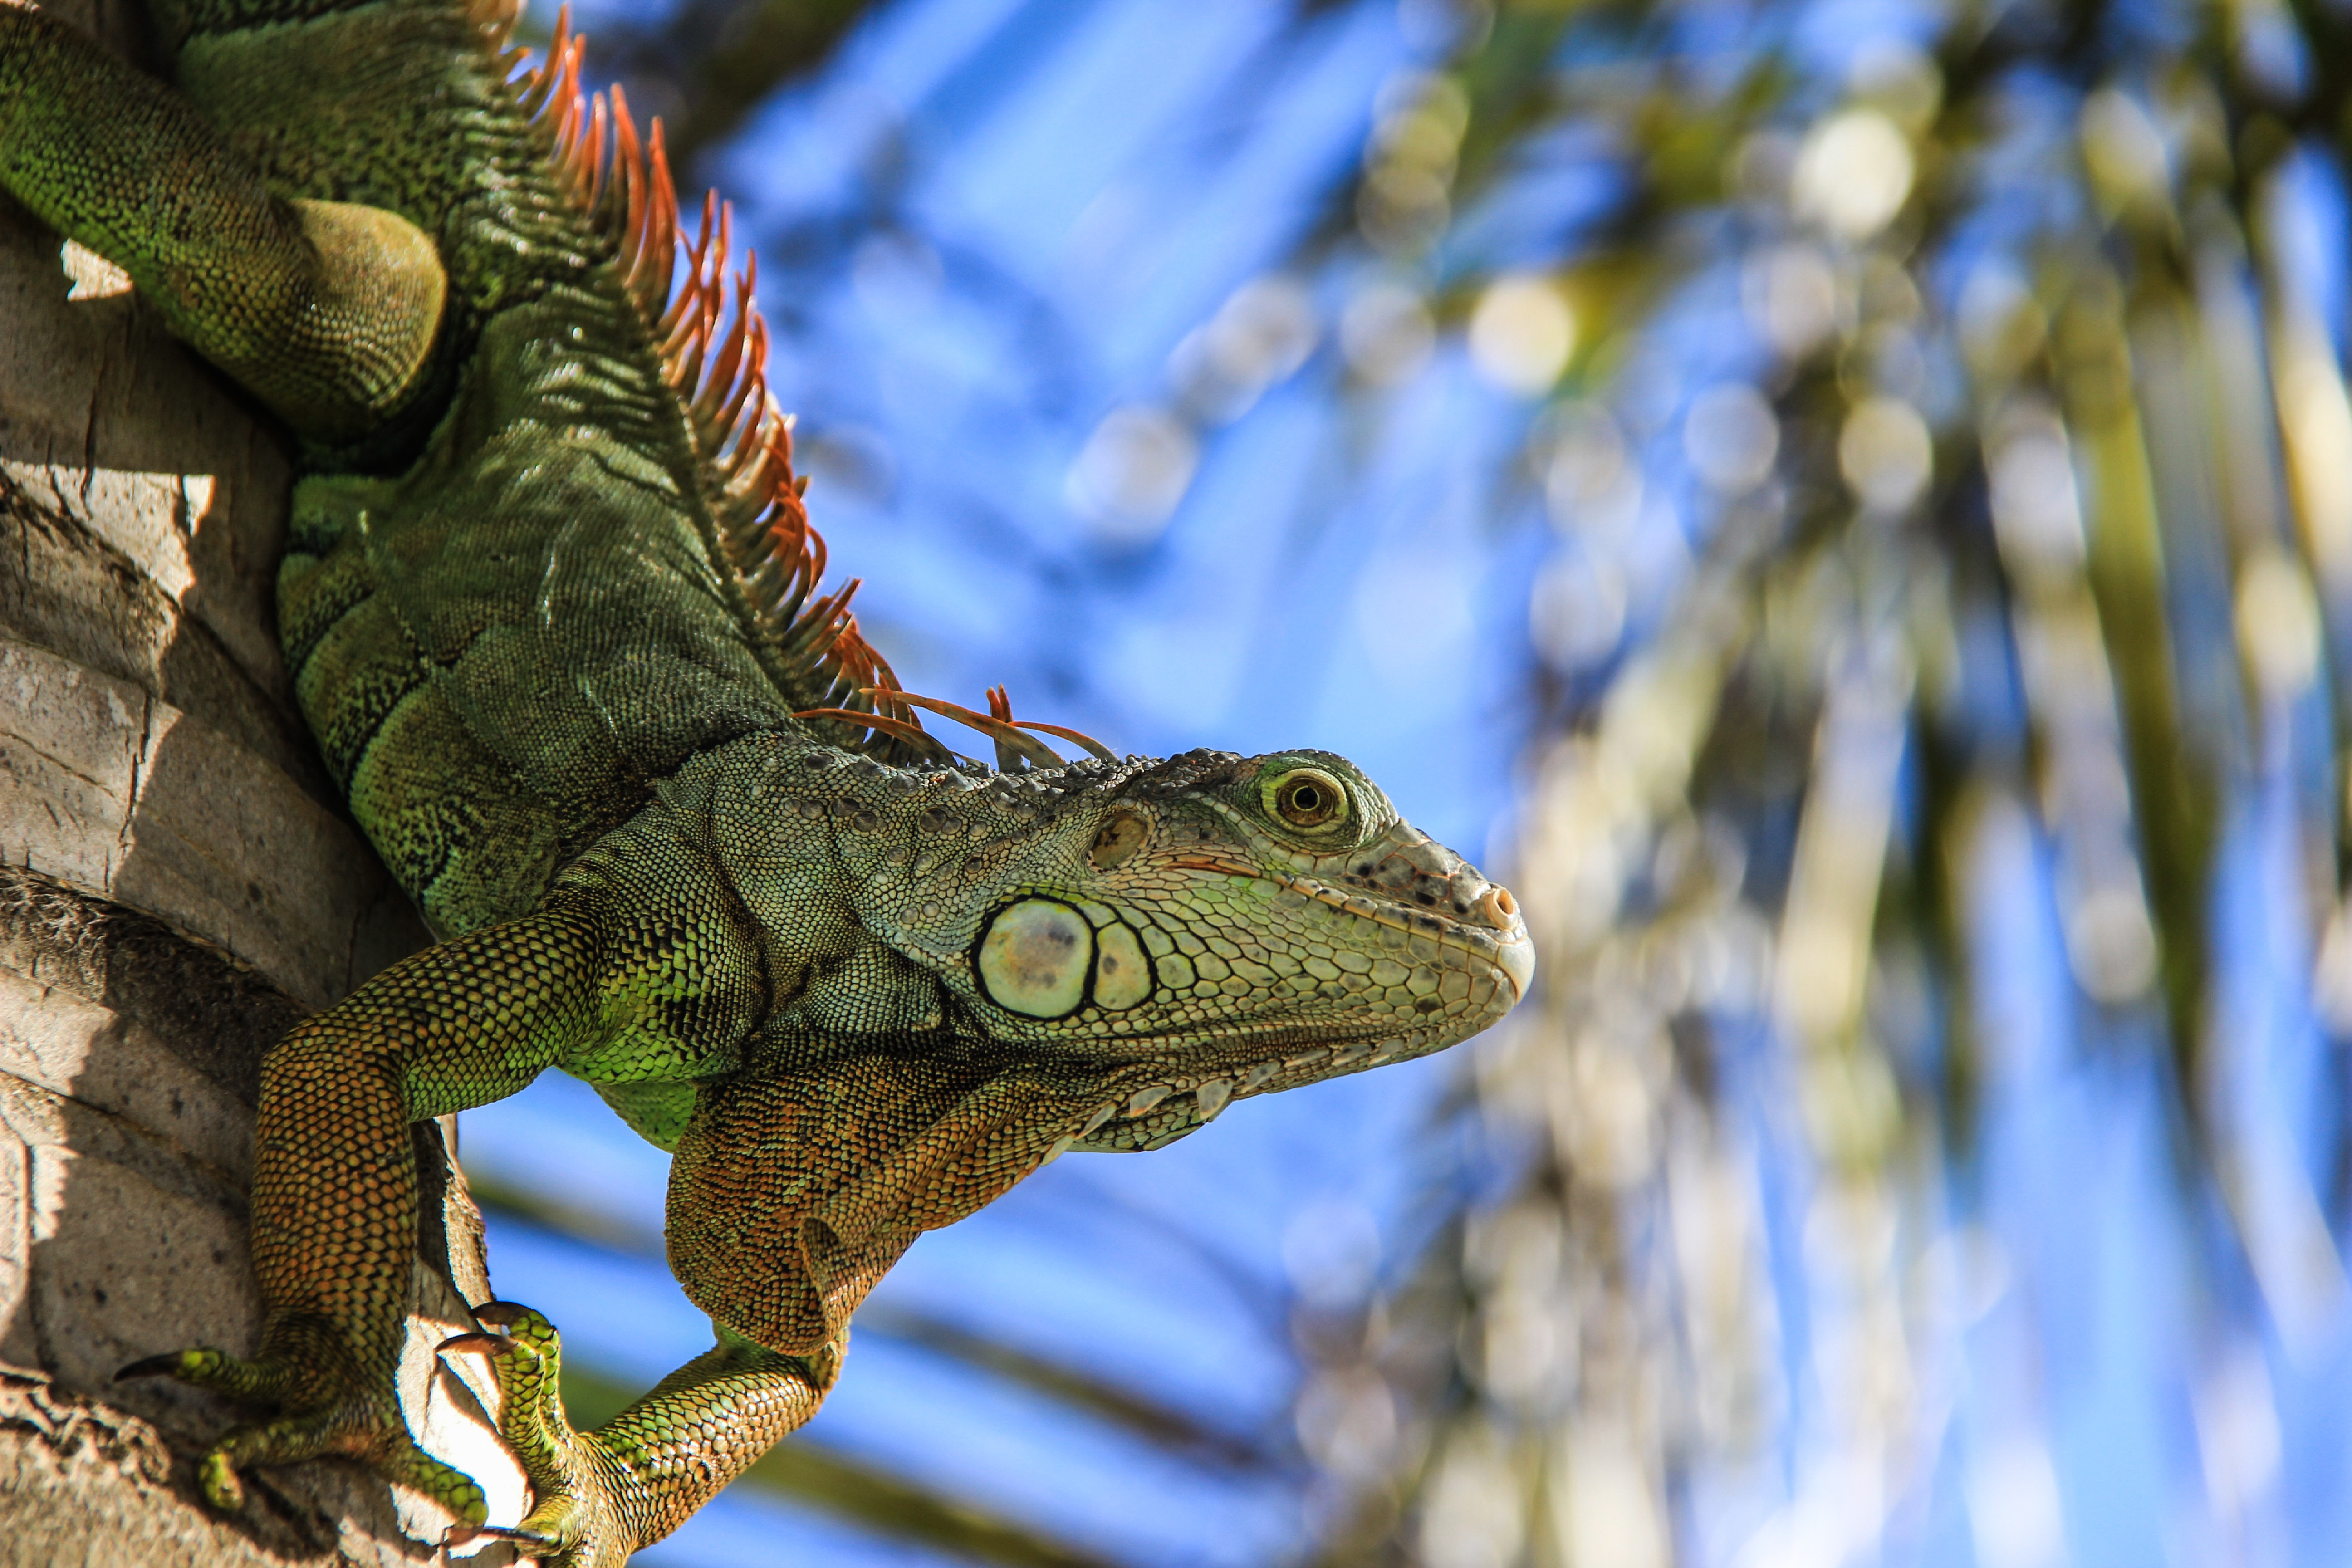
branch, animal, wildlife, tropical, macro, reptile, iguana, fauna, lizard, close up, chameleon, vertebrate, scales, iguania, scaled reptile, african chameleon